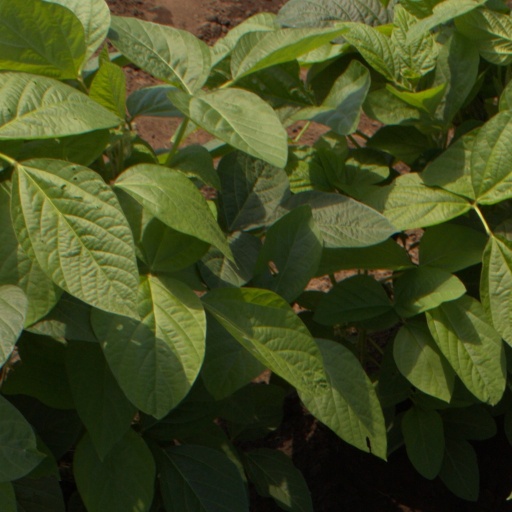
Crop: soybean